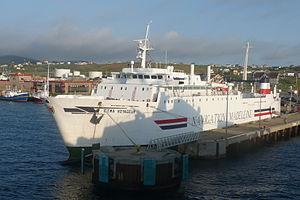
CTMA Voyageur aux quai de Cap-au-Meules
La Coopérative de transport maritime et aérien, est une coopérative maritime de transport créée en 1944 pour relier les Îles de la Madeleine, situées dans le golfe du Saint-Laurent, au reste du Canada et notamment le Québec.
Cap-aux-Meules une localité située sur l'Île du Cap aux Meules, dans l'archipel des îles de la Madeleine.